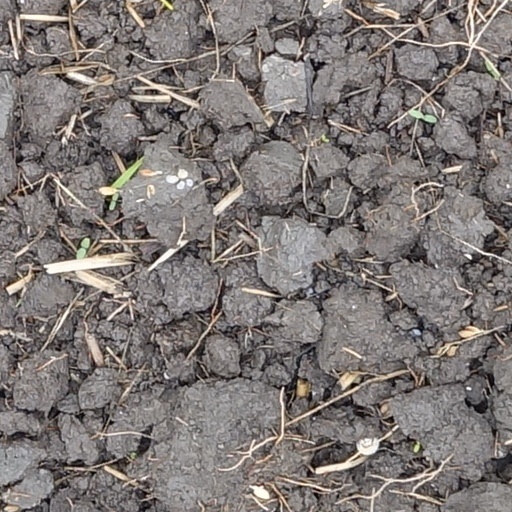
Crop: wheat